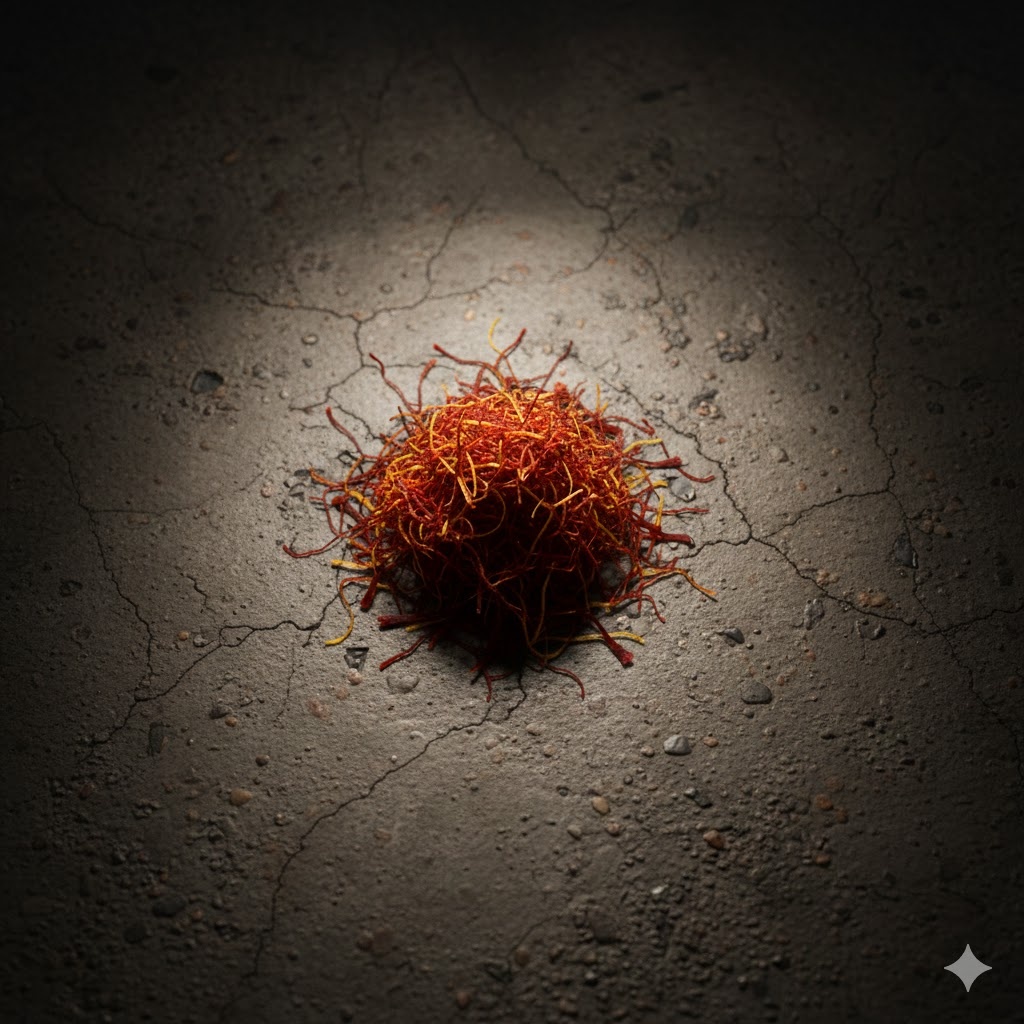
Saffron quality class: lacha